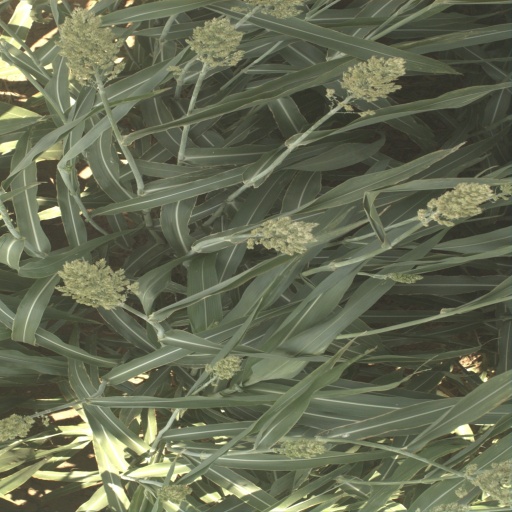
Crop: sorghum